Main Street Historic District (Afton, New York)

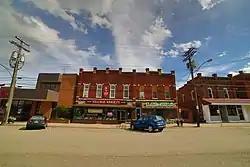
The Village 5 and 10 and Main Street Grille & Bakery along Main Street.

Main Street Historic District is a national historic district located at Afton in Chenango County, New York. The district includes 11 contributing buildings. All but one of the buildings are two or three story commercial blocks built between 1868 and 1900.